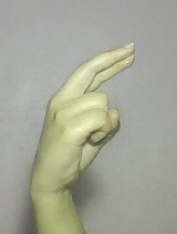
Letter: zay